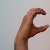
The image shows a hand gesture representing the letter 'C' in Indian Sign Language.